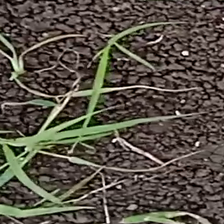
Weed species: Digitaria_SP_(Digitaria Sanguinalis )